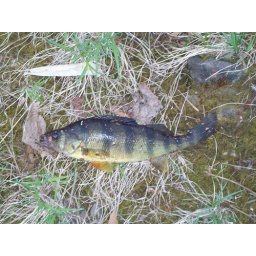
First fish of the 2008 season!!This yellow perch was caught in the Little River in Oxford, CT USA.